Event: Nepal Earthquake
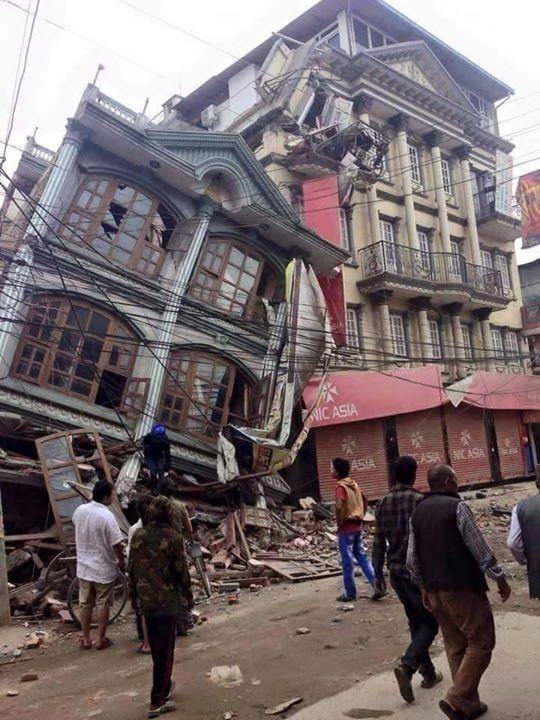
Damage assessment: damage